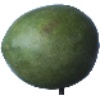
Label: Mango 1